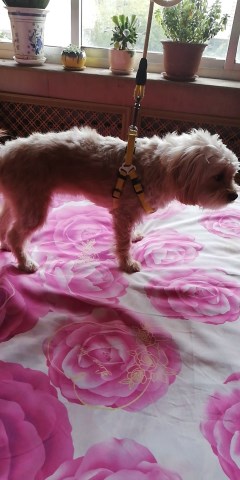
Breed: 3336-n000121-chinese_rural_dog